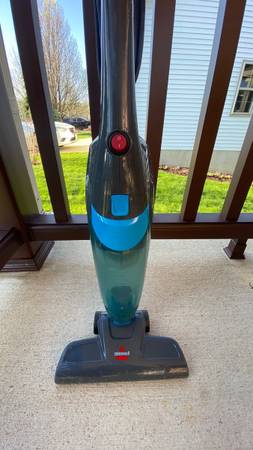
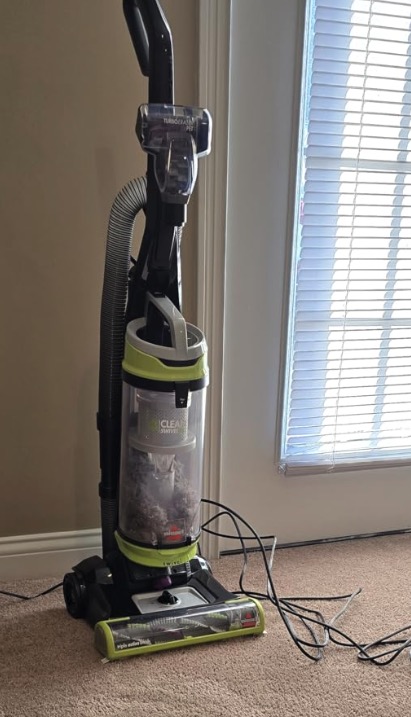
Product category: items_vacuum
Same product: no